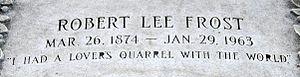
Robert Frost: A Lover's Quarrel With the World est un film documentaire américain réalisé par Shirley Clarke et sorti en 1963 au cinéma.